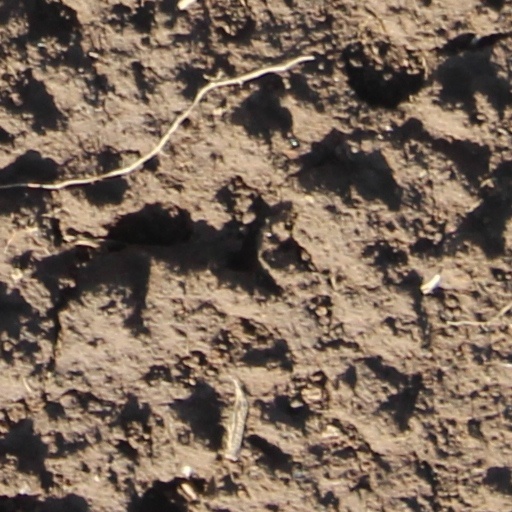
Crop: wheat